Jeanie MacPherson

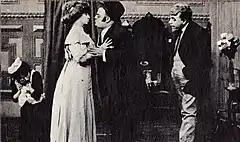
(L-R): Jeanie MacPherson, Florence Lawrence, John Cumpson and "Tony O'Sullivan" in Mrs. Jones Entertains (1909)

In 1921, MacPherson told a reporter, "I shall always be grateful for Mr. DeMille's assistance. He is a hard taskmaster, and he demands that a thing shall be perfect... It was hard, but it taught me that anything worth doing at all was worth doing perfectly."